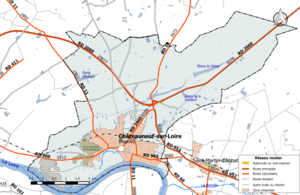
Carte du réseau routier de la commune de fr:Châteauneuf-sur-Loire.
Châteauneuf-sur-Loire est une commune française située dans le département du Loiret, en région Centre-Val de Loire.